TMEM169

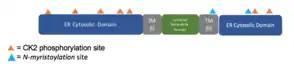
Conceptual Diagram of "Homo sapiens" TMEM169 highlighting domains and post-translational modifications

TMEM169 is well-conserved across strict orthologs shown by the following multiple sequence alignment created Clustal using BoxShade. The multiple sequence alignment of distant orthologs highlighting the transmembrane domains was also created using Clustal and BoxShade. The red boxes illustrate conserved transmembrane domains across orthologs.